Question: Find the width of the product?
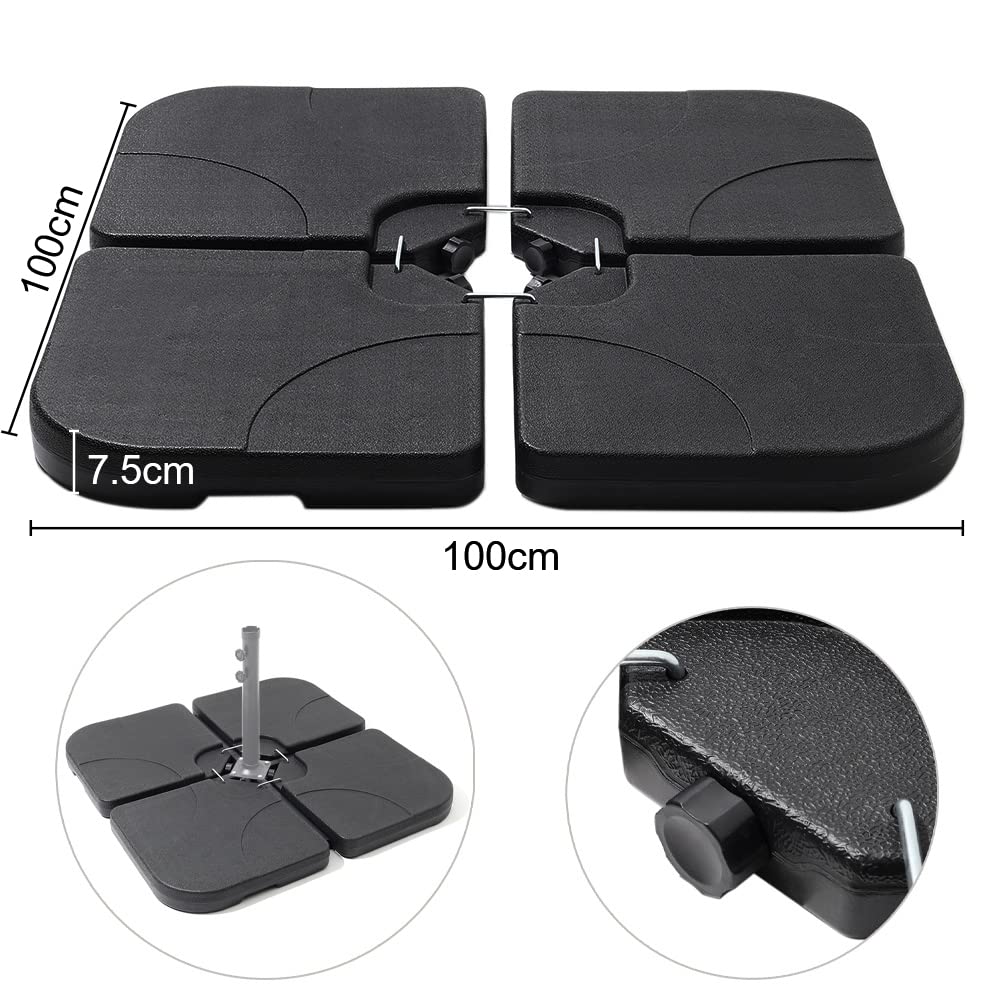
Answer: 100.0 centimetre